Mary Healy (entertainer)

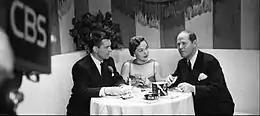
Hayes and Healy with nightclub owner Sherman Billingsley, promoting the 1950 debut of the CBS-TV talk show, "The Stork Club"

Healy was born April 14, 1918, in New Orleans. Crowned Miss New Orleans in 1935, she performed as a singer in the New Orleans area. She made her first screen appearance in the 1938 musical comedy "Josette". In 1939 she had major film roles in "Second Fiddle," and in "Star Dust", where she sang the title song.